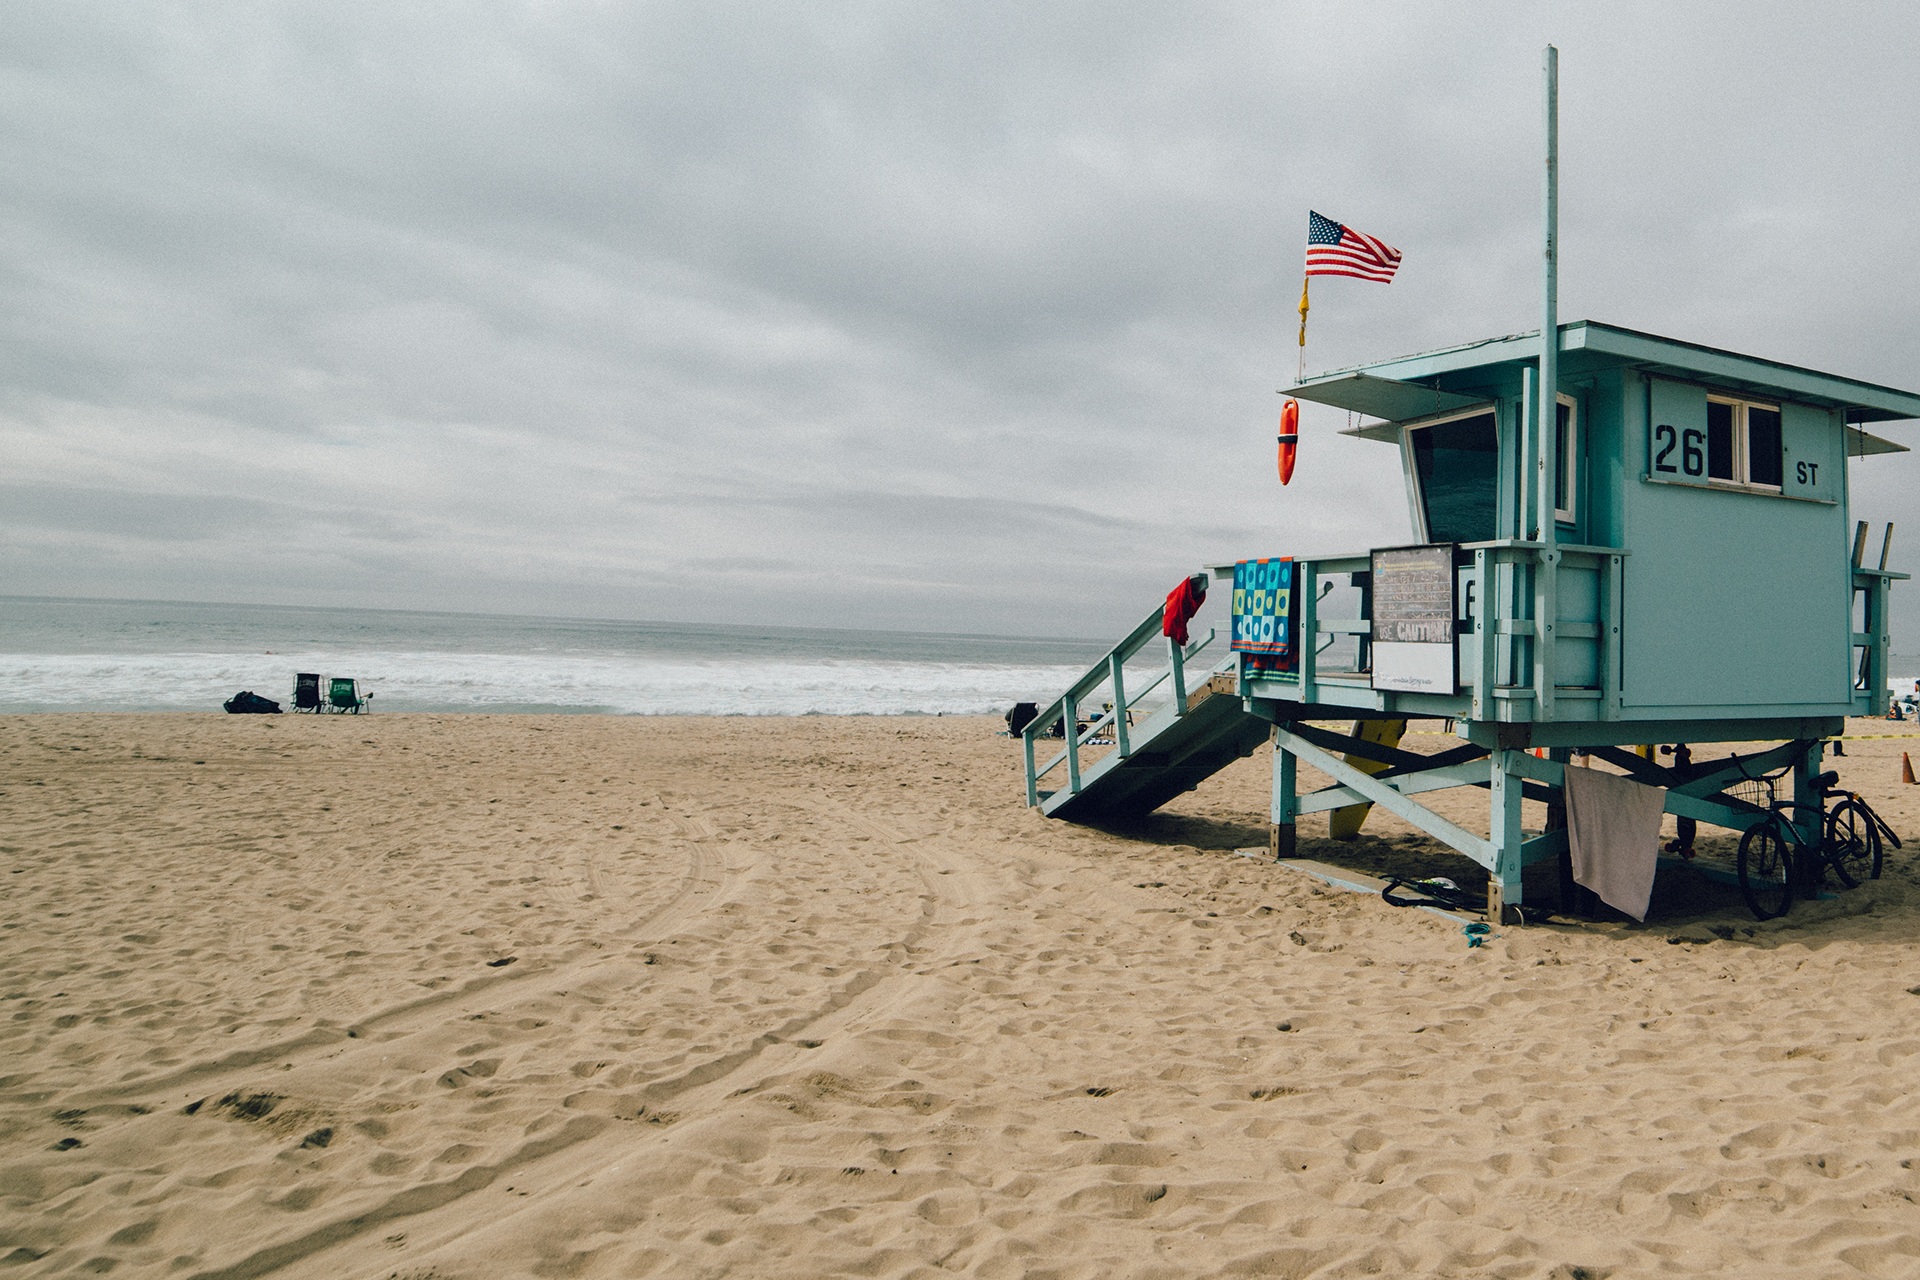
beach, sea, coast, sand, shed, lifeguard, hut, swim, vehicle, empty, security, safety, protection, rescue, nobody, lifesavers